Bridget Shea Three-Decker

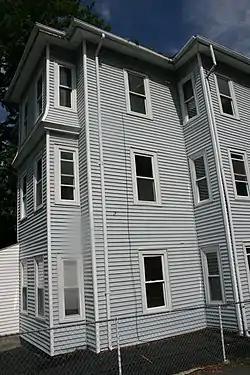

The Bridget Shea Three-Decker is a historic triple decker house in Worcester, Massachusetts. Built c. 1888, the house was described as a well-preserved Queen Anne structure when it was listed on the National Register of Historic Places in 1990. It has since lost many of its period details (see photo).